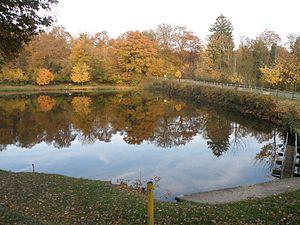
Un des très nombreux étangs d'ANor: l'étang de Milourd.
Anor est une commune française située dans le département du Nord, en région Hauts-de-France.